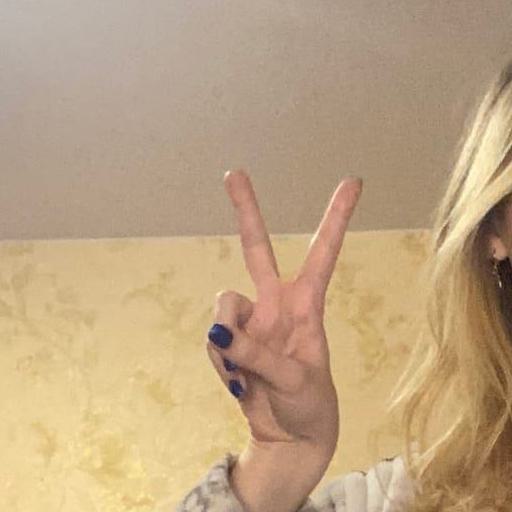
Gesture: peace